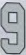
Number: 9